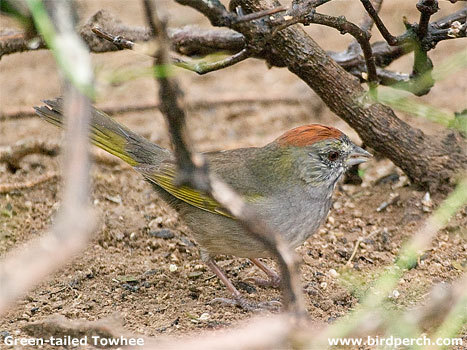
the bird has a tiny bill that is brown and an orange crown.
the mostly grey bird has yellow markings on it's tail and wings and an orange crown.
the small bird has a grey body with a red crown and a short grey beak.
this is a small bird with a gray body, yellow on the wings and a bronze colored head.
this small bird has a grey body, yellow wings, and an orange crownthe bird has an amber crown, yellow and gray wing bars and yellow inner retrices.
this brown colored bird has yellow primaries and outer rectrices and an orange crown.
a gray small bird with a long tail, and a rusty colored patch on head.
this bird has a grey body with and orange spot on its head and yellow tips on its wings and tail
this small bird is primarily grey with highlights of yellow on the inner rectrices and primaries and a blaze of reddish orange on the crown.
Species: Green Tailed Towhee